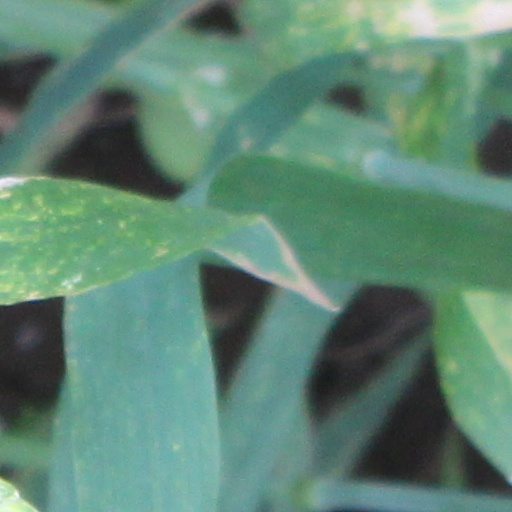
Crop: wheat